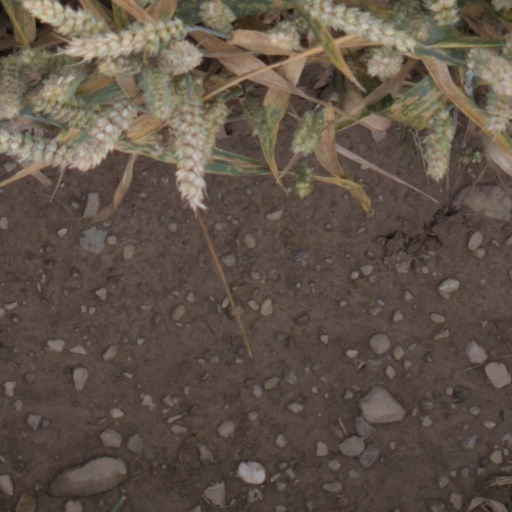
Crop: wheat